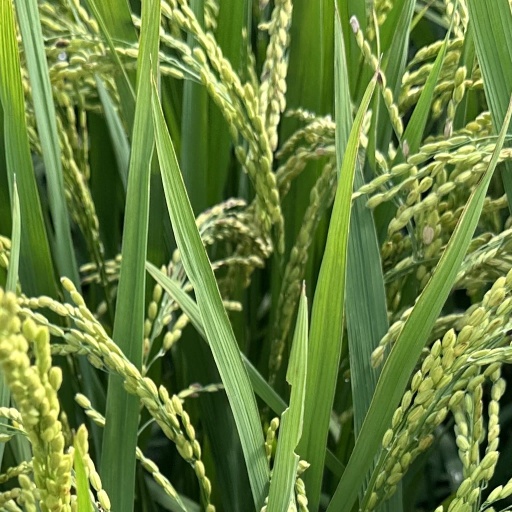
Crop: rice